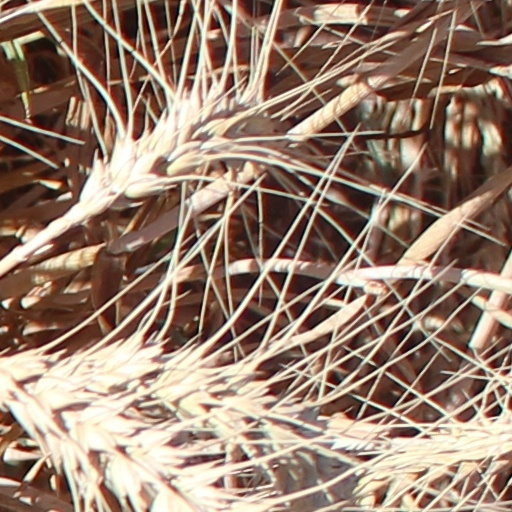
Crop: wheat